Kingdom of Alba

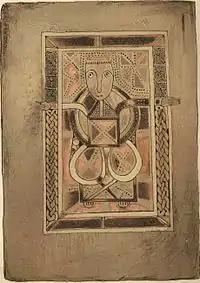
"Book of Deer", folio 29v contains a portrait of the Evangelist Luke; a list of privileges and legends were written in Gaelic and Latin in the margins, in lowland Buchan in the reign of David I.

The period between the accession of King Duncan I (Donnchadh Mac Críonáin, 1034) and the death of Alexander I (1124) was the last before the coming of the Normans to Scotland. In some respects, the reign of King Malcolm III (Maol Caluim Mac Donnchaidh) prefigured the changes which took place in the reigns of the French-speaking kings David I and William I, although native reaction to the manner of Duncan II's (Donnchad mac Máel Coluim) accession perhaps put these changes back somewhat.